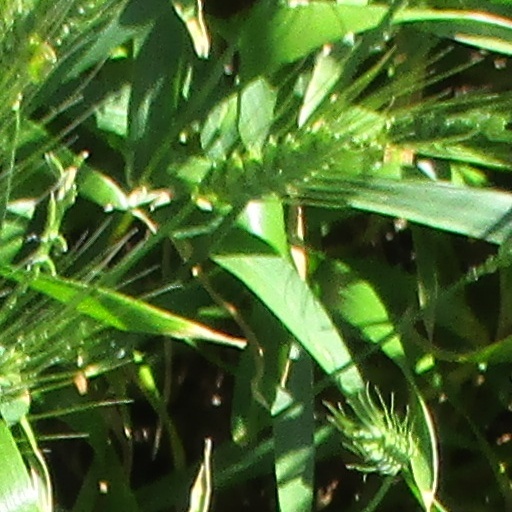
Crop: wheat